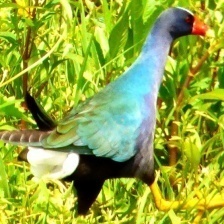
Species: PURPLE GALLINULE
Scientific name: PORPHYRIO MARTINICUS
ImageNet parent category: european_gallinule